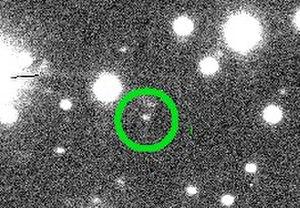
Dans le Système solaire, 184 satellites naturels ont été mises en évidence comme orbitant autour d'une planète ou d'une planète naine. On en dénombre près de 345 autour de planètes mineures et des découvertes sont annoncées régulièrement. Parmi ces satellites, seuls 19 ont une masse suffisante pour avoir acquis une forme sphéroïdale sous l'effet de leur propre gravité.